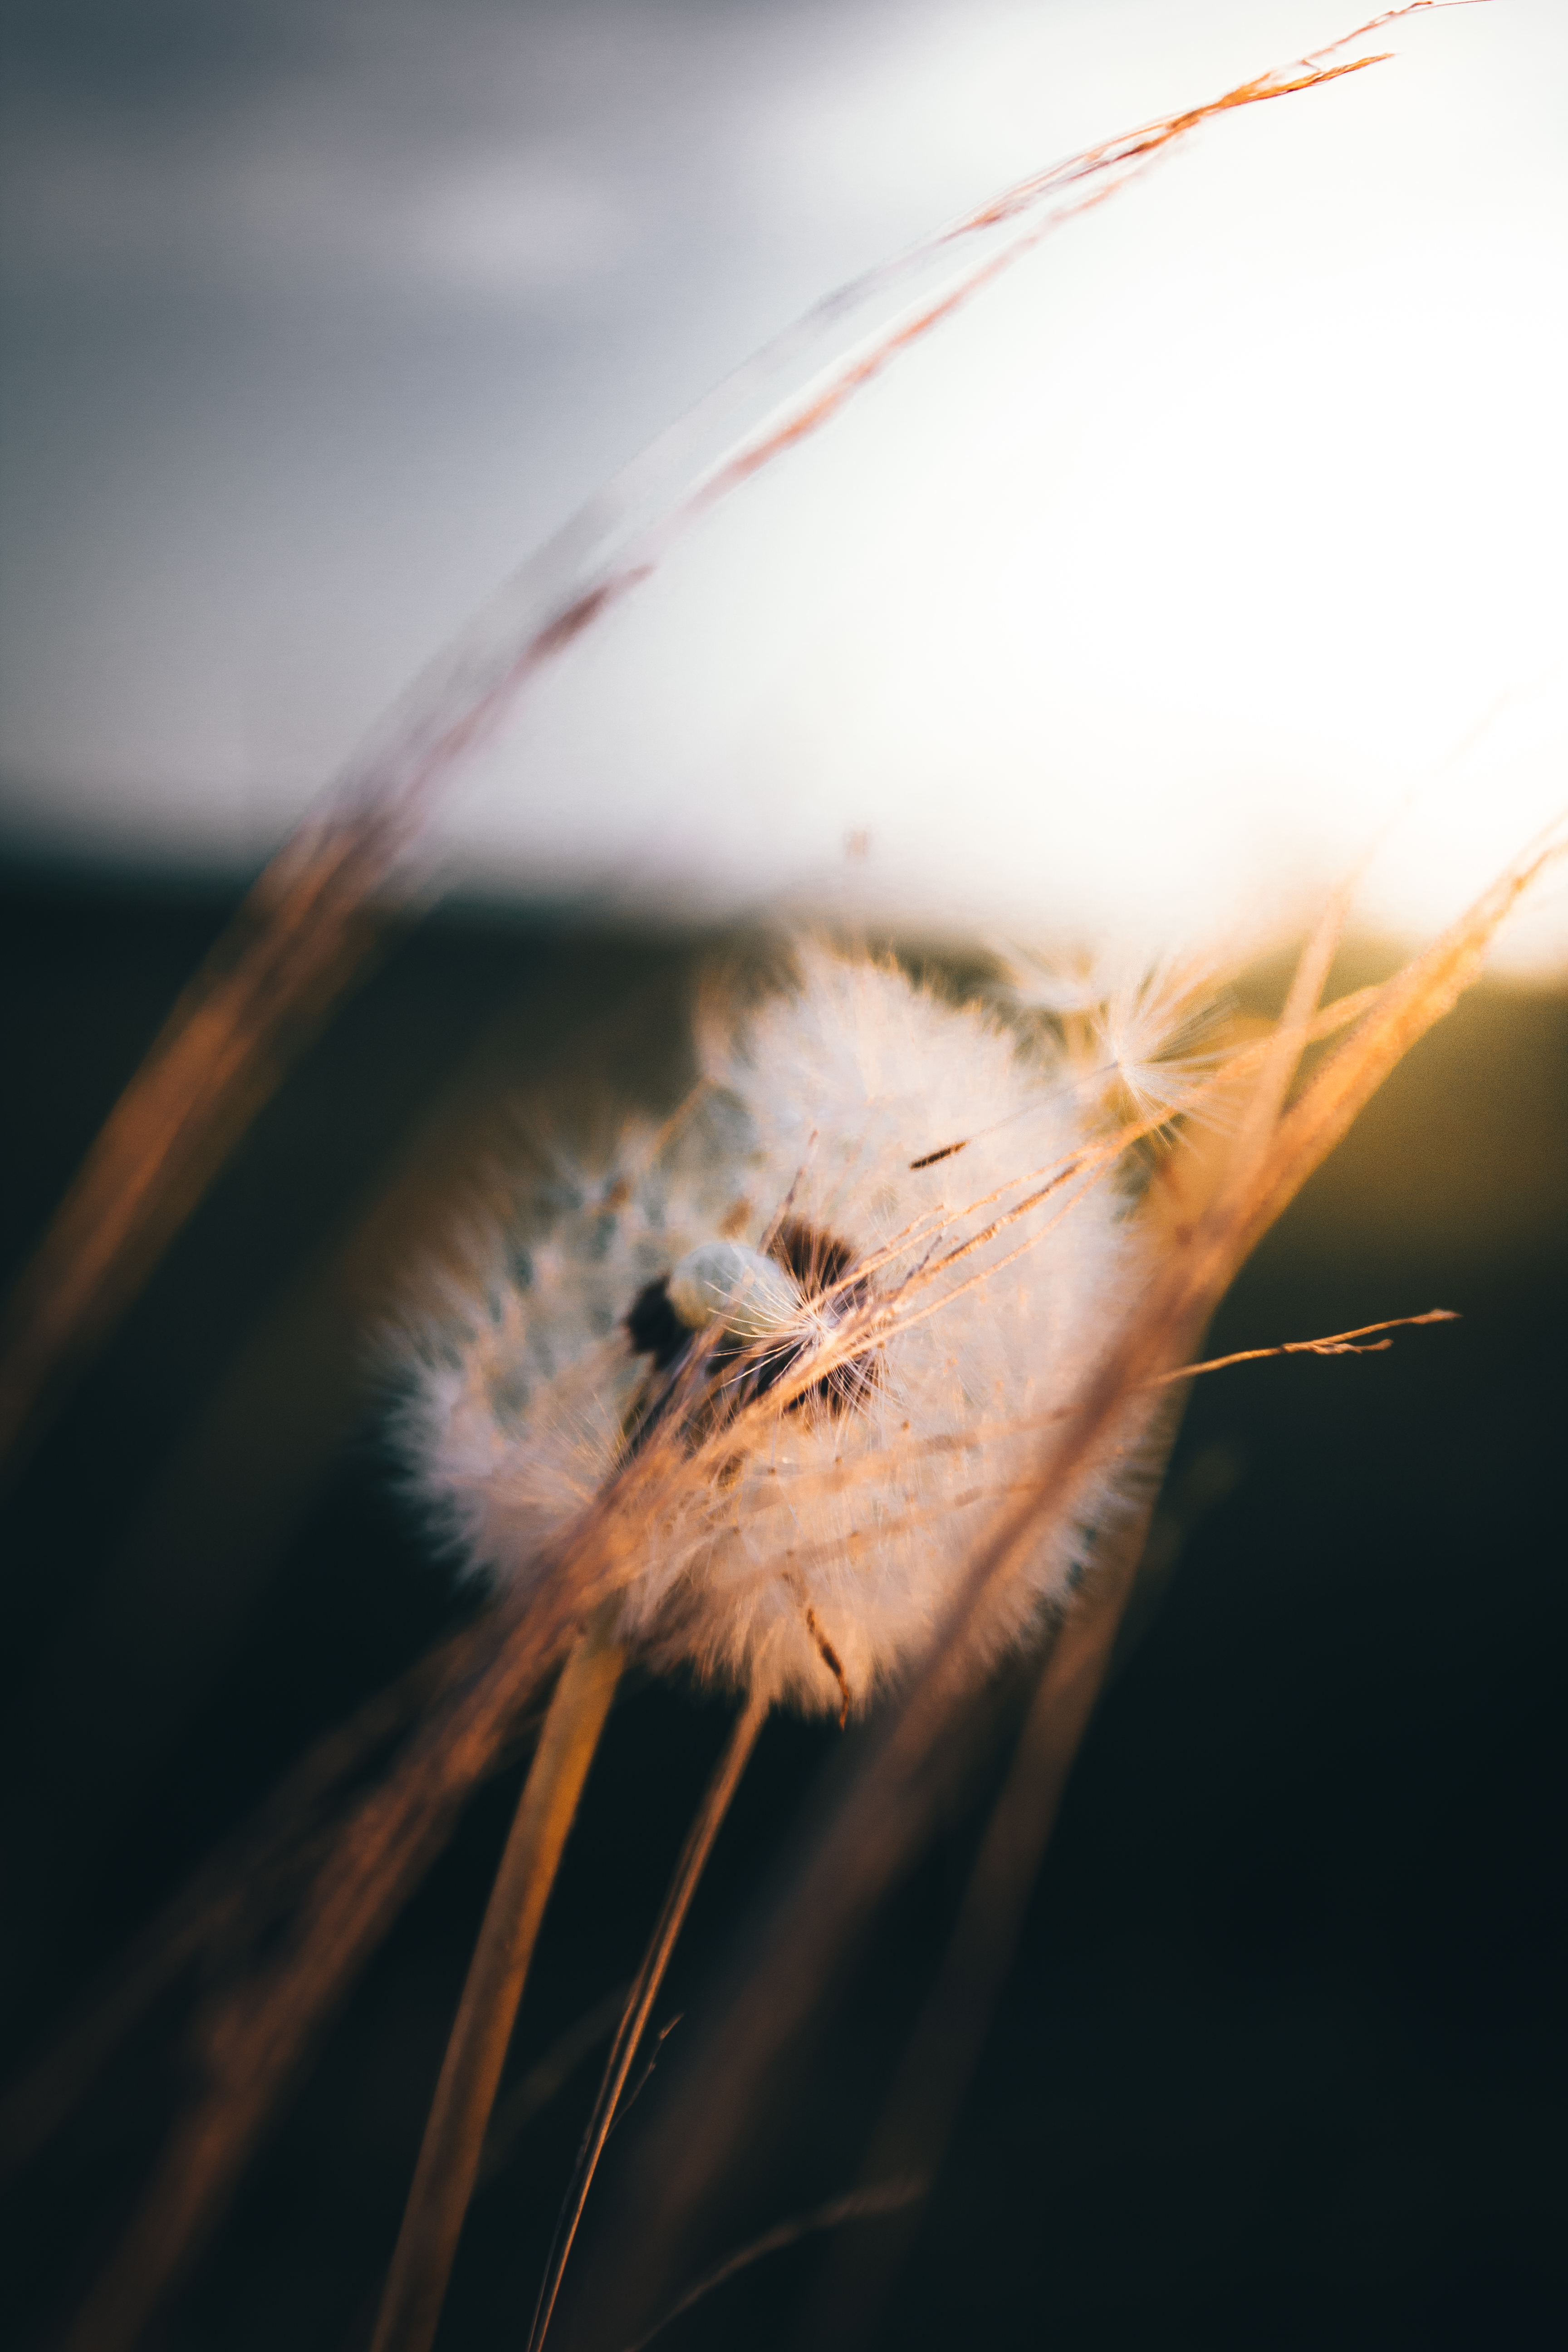
light, sky, macro photography, close up, grass family, dandelion, grass, plant, photography, stock photography, sunlight, feather, plant stem, backlighting, flower